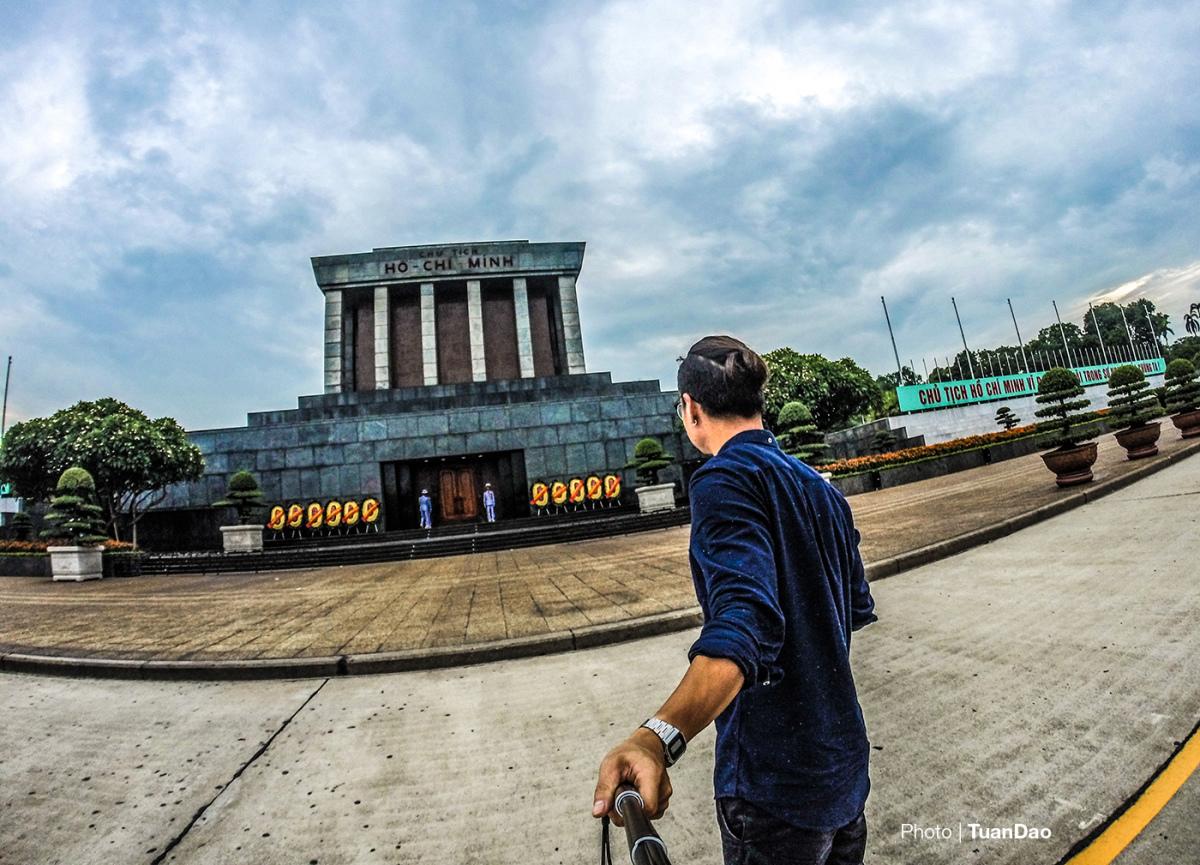
có một chàng trai mặc áo xanh xuất hiện ở trước lăng